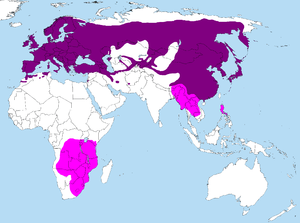
Cette liste des oiseaux au Canada provient de Bird Checklists of the World en date du mois de juillet 2018.
Cette liste des espèces d'oiseaux au Québec recense les taxons de ce groupe observés dans cette province du Canada. Elle provient de l'American Ornithologist Union en date du mois de janvier 2019. Elle comprend 470 espèces dont :
Le Coucou gris est une espèce d'oiseau de la famille des cuculidés. Il doit son nom vernaculaire à son chant. Son comportement est caractérisé par la pratique du parasitisme de couvée. Insectivore, il est de la taille d'un faucon crécerelle ou d'un épervier.